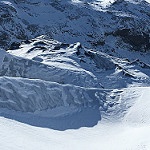
Scene: Outdoor